The Strong Way

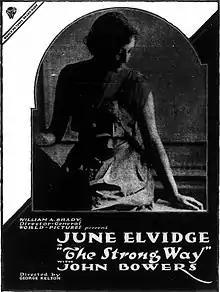

The Strong Way is a 1917 American silent drama film directed by George Kelson and starring June Elvidge, John Bowers and Isabel Berwin.